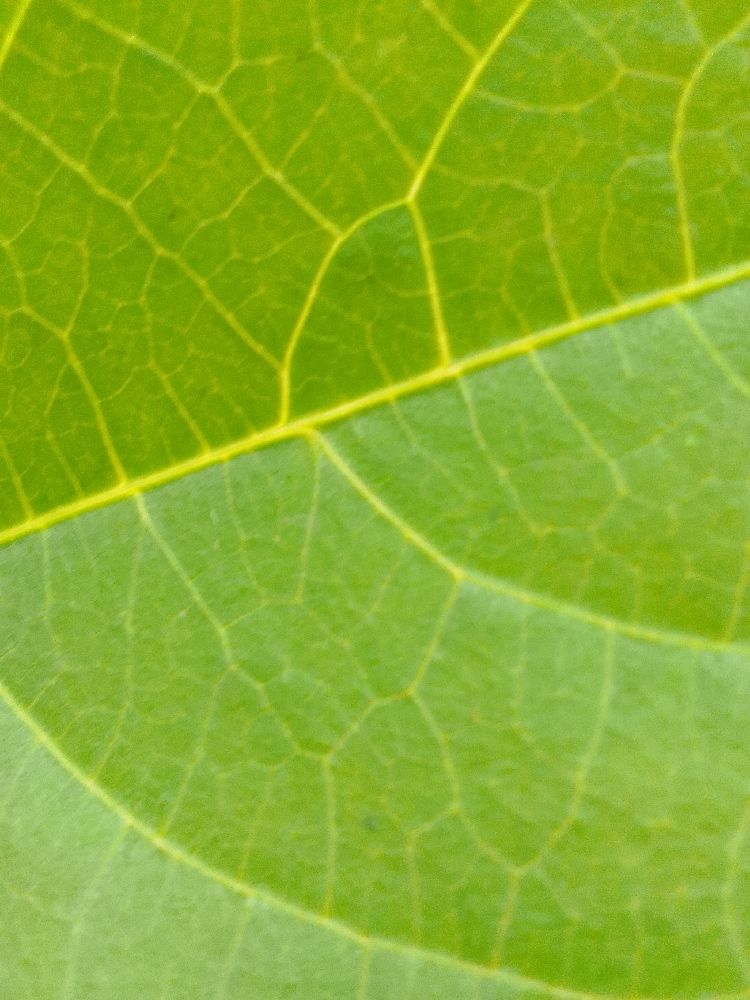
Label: healthy